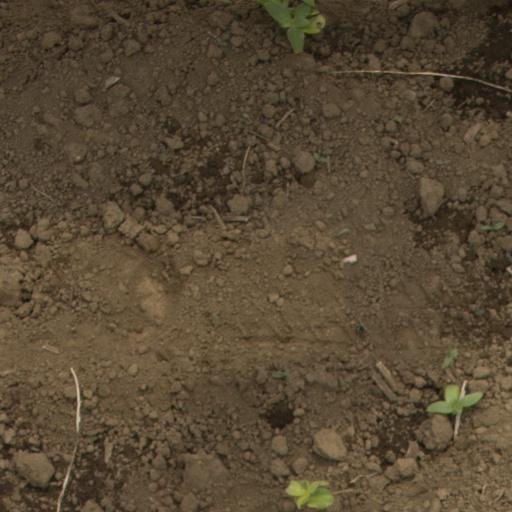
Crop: Jerusalem artichoke